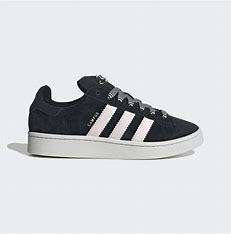
Brand: Adidas
Model: Campus